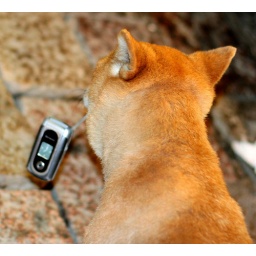
a dog with a mobile phone in its mouth.